SAM-N-2 Lark

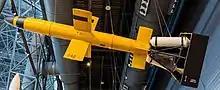
A SAM-N-2 Lark at the Udvar-Hazy Center

As the threat of jet-powered bombers like the Ilyushin Il-28 grew, Lark's subsonic performance was seen as incapable of effectively countering these aircraft—by the time they reached the target, it would have flown a considerable distance and be within weapons-launching range. Lark was canceled in favor of the much higher-performance Bumblebee efforts, notably the RIM-2 Terrier, which had a similar range and size. The fact that Lark was a Bureau of Aeronautics program while Bumblebee was Bureau of Ordnance has also been suggested as a reason for Lark's cancellation.